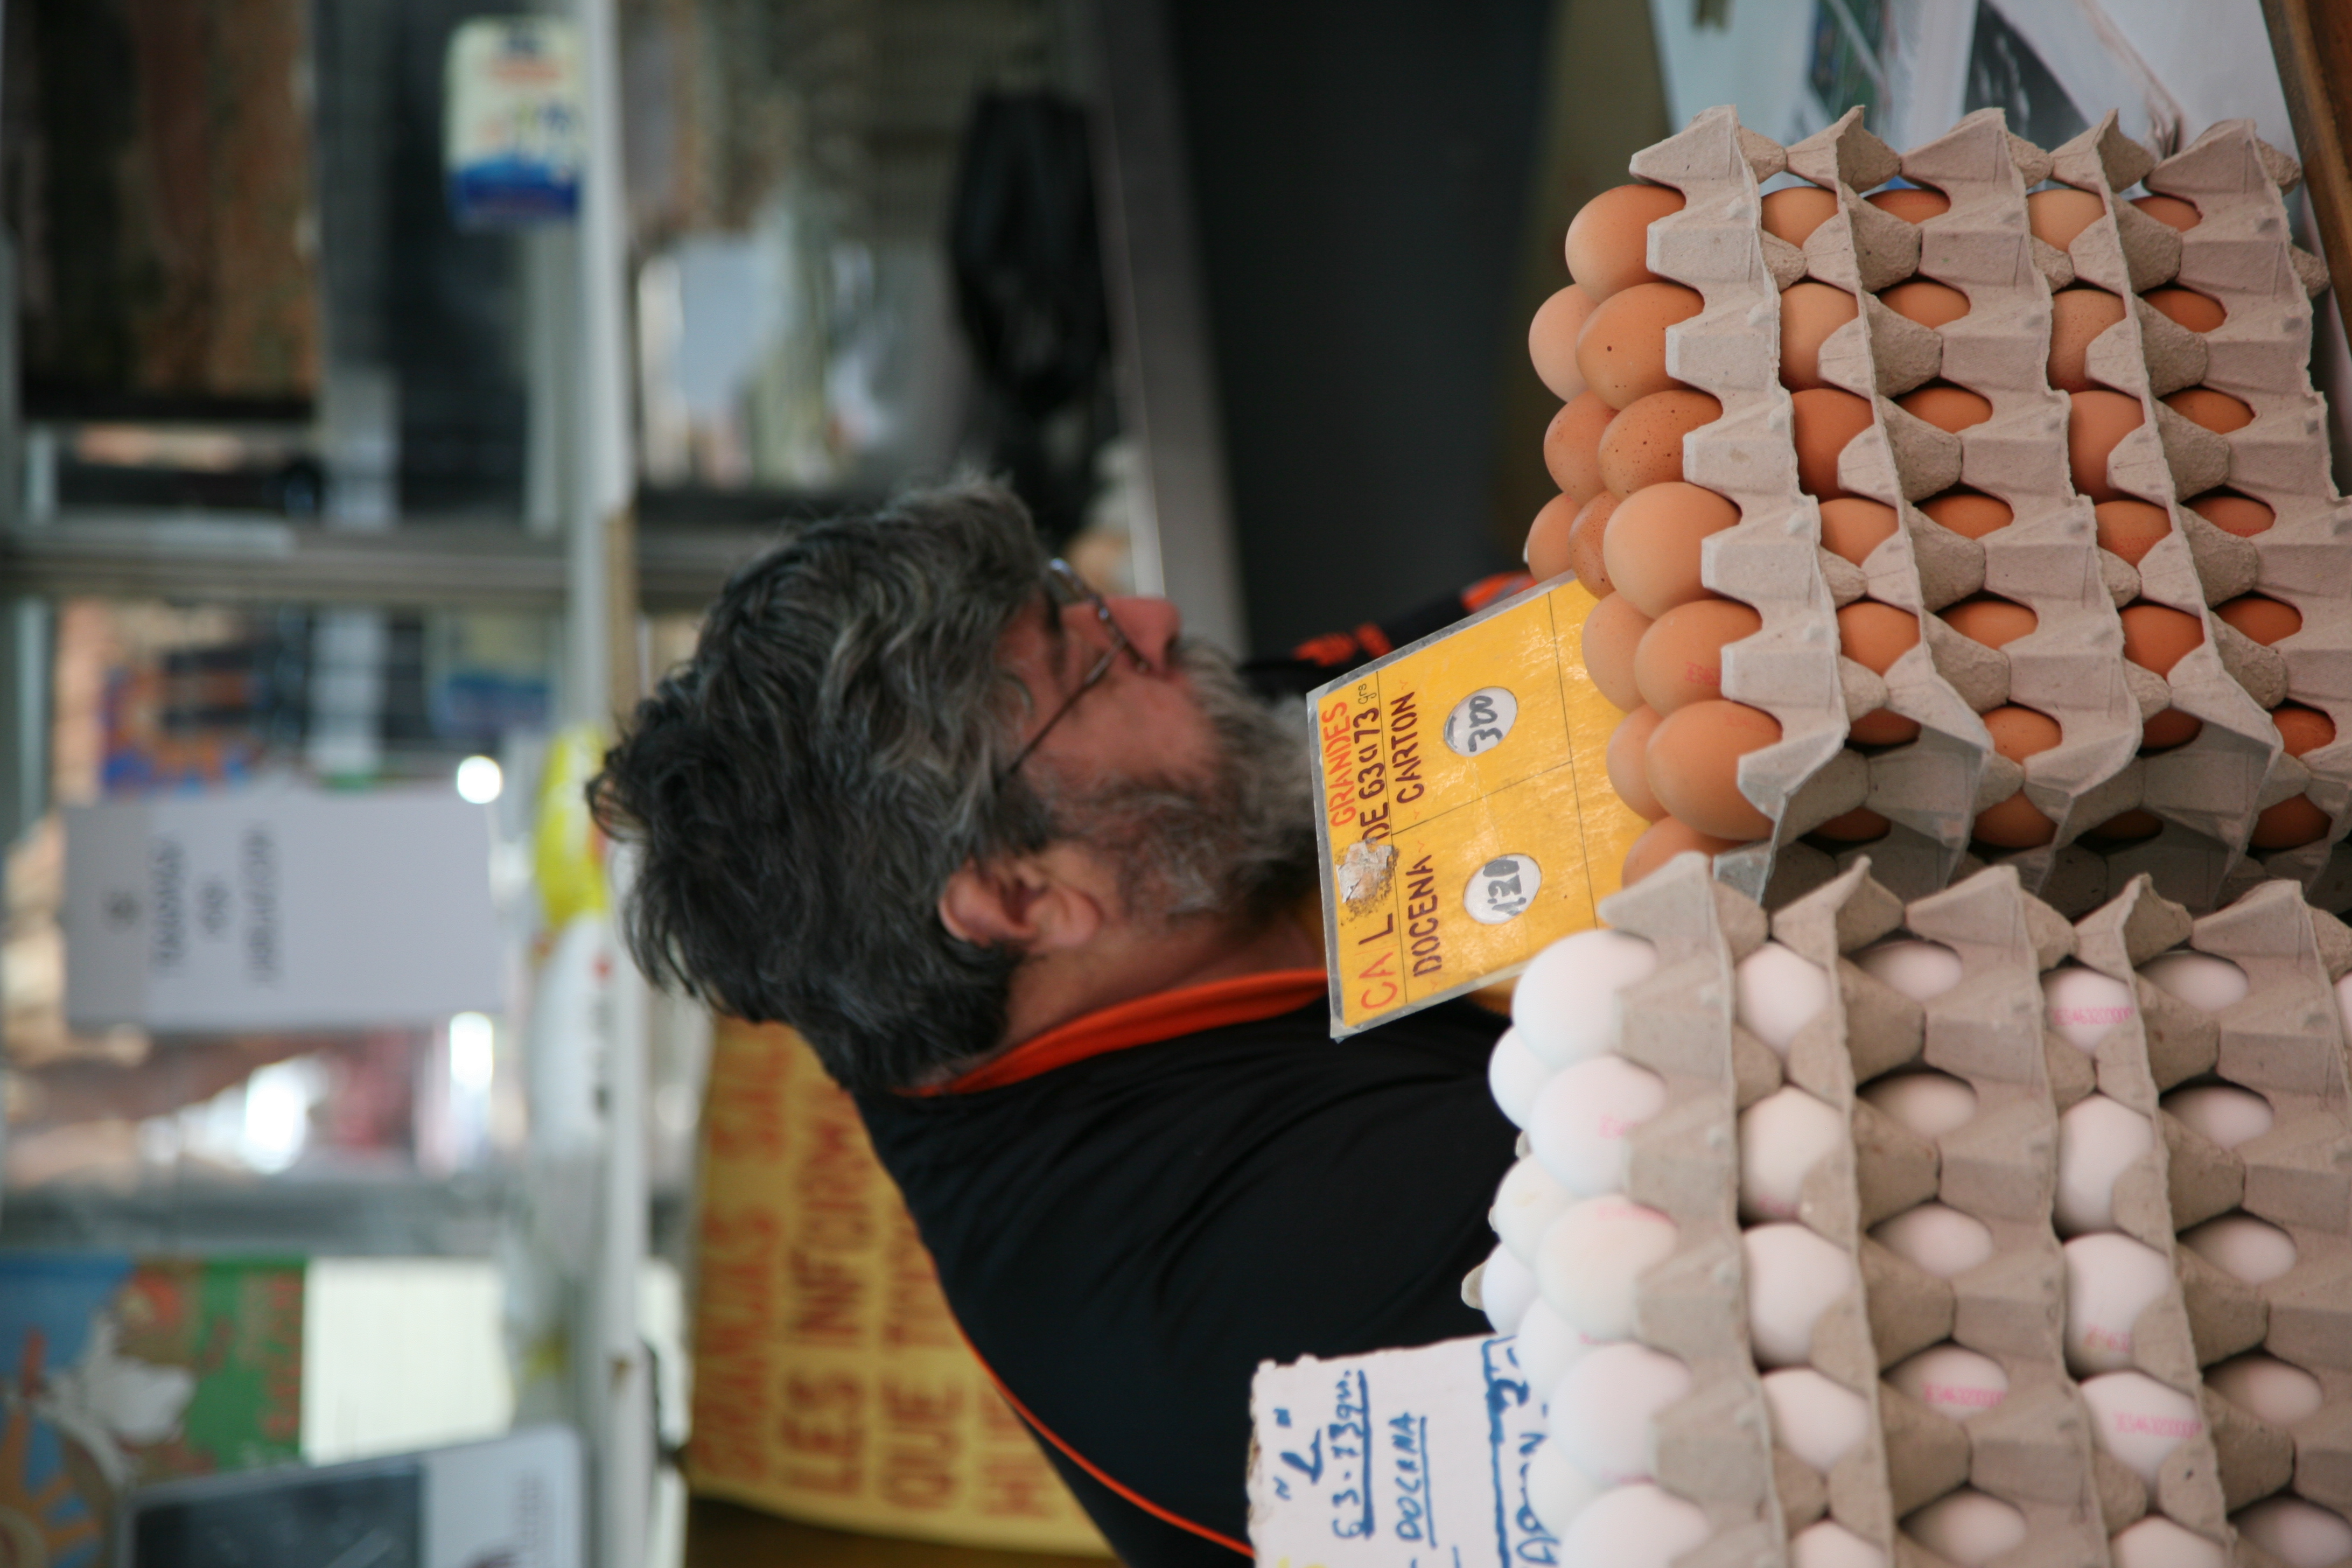
food, vendor, child, market, egg, markt, spain, espagne, temple, eggs, mercado, valencia, espanha, espana, spanien, ei, eir, spagna, spanje, espanya, valence, marche, sense, huevos, huevo, oeufs